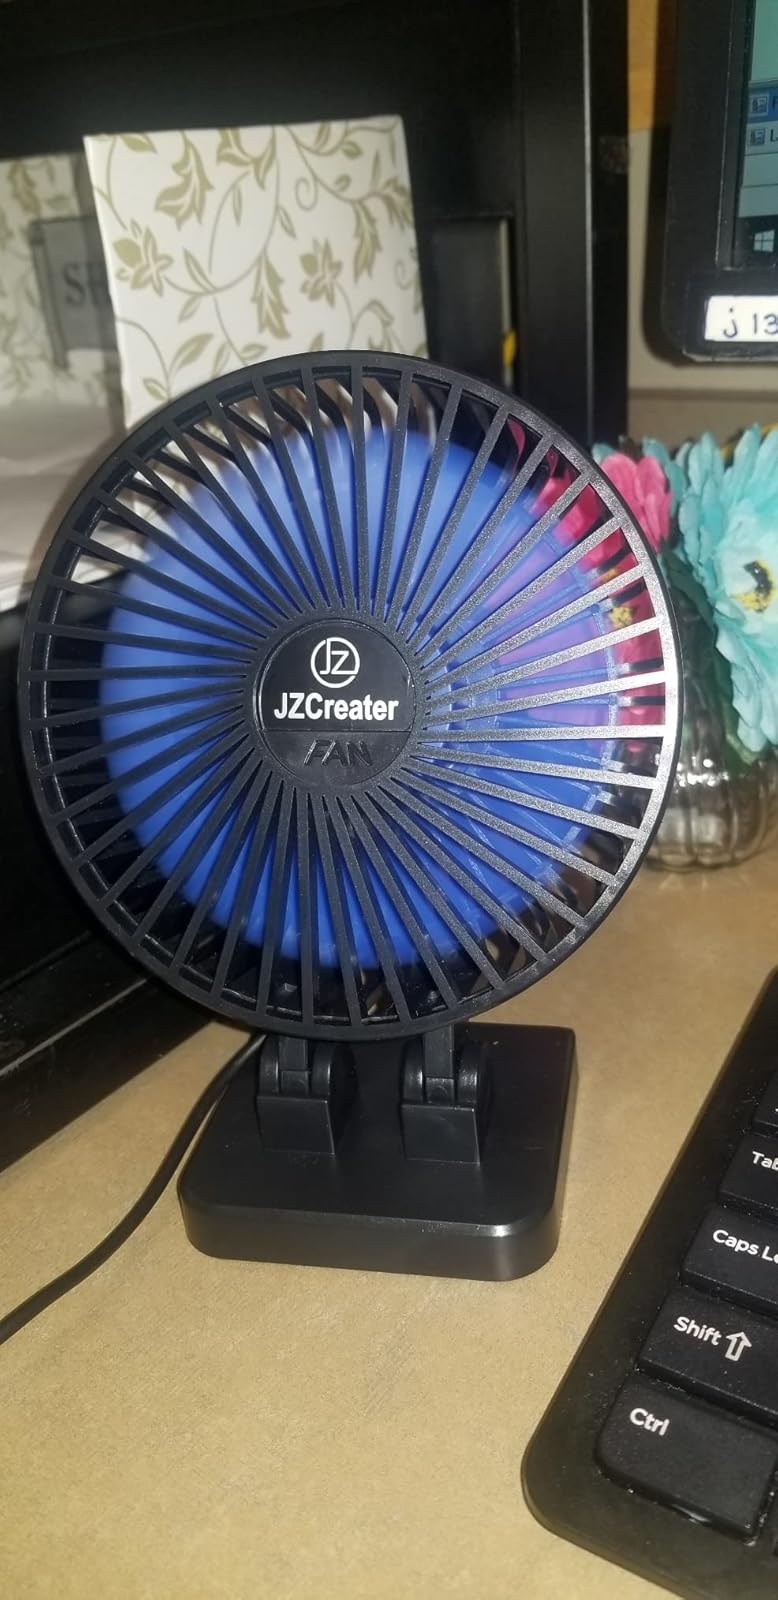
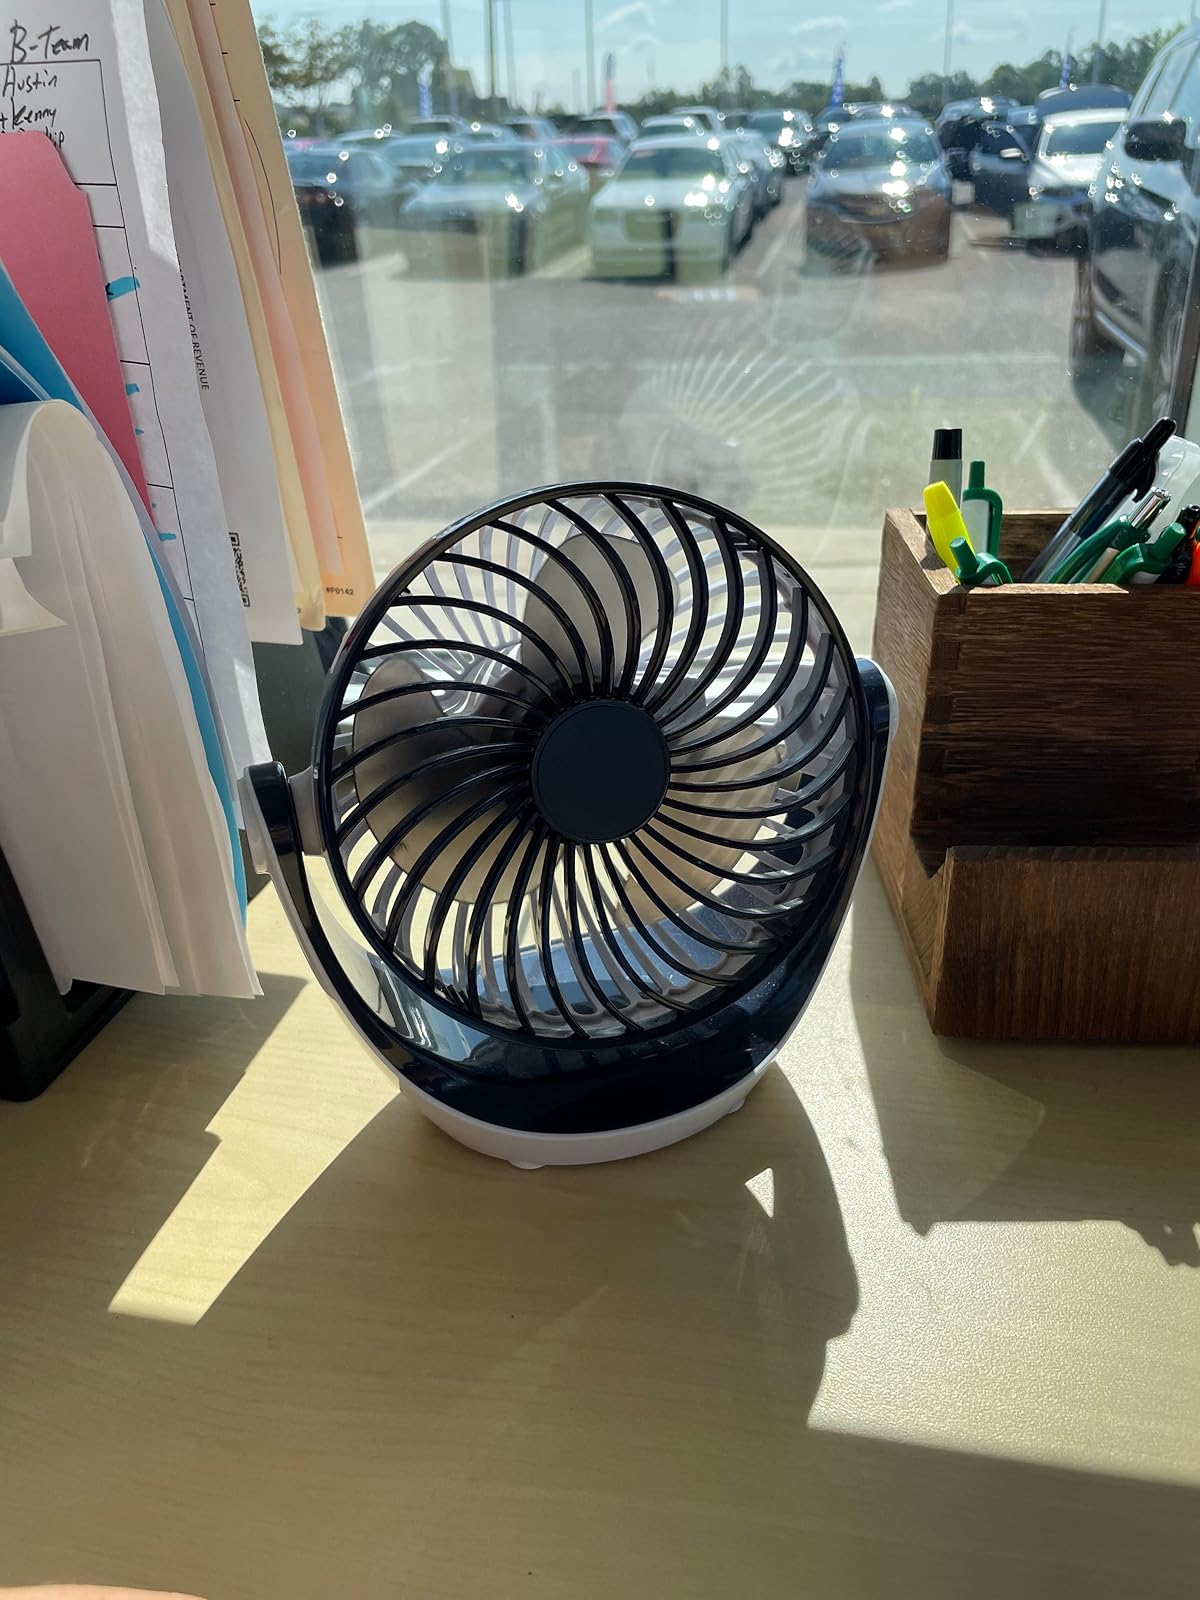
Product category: fan
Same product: no